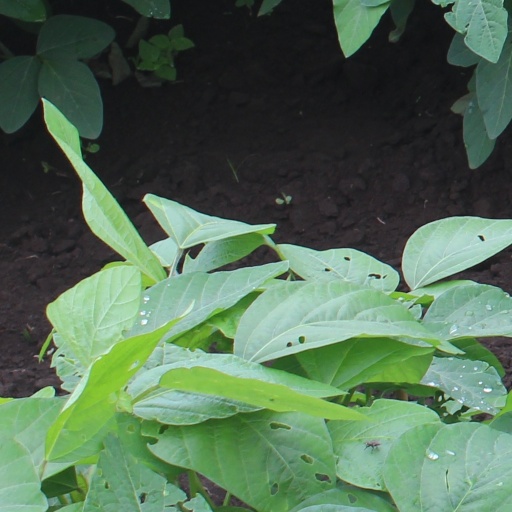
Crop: soybean